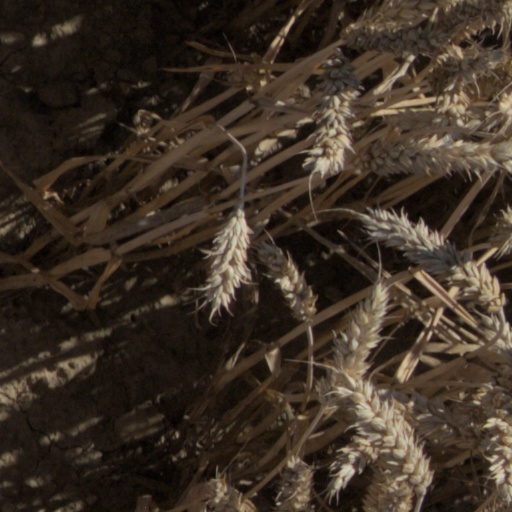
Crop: wheat